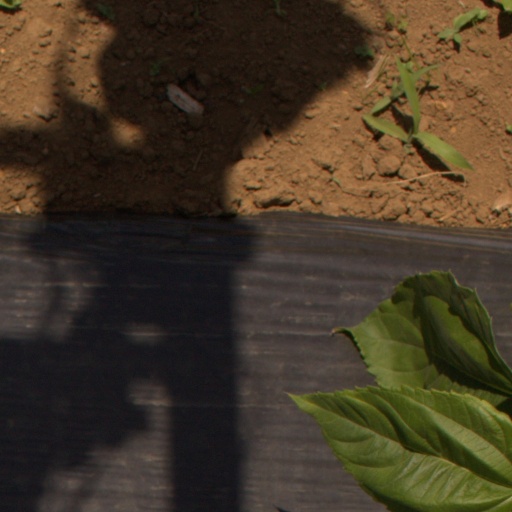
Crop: Jerusalem artichoke